Housing segregation in the United States

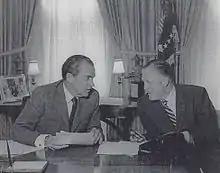
President Nixon and HUD secretary George Romney talk

During his presidential term, Nixon's federal housing policy undermined the Fair Housing Act. His policy acknowledged that federal law requires nondiscriminatory practices in federal housing matters but did not provide presidential support. Nixon declared that government could not force suburban desegregation or economic/racial integration. In doing so, he secured many suburban votes but further exacerbated the issue of housing inequality by not supporting subsidized housing programs to help desegregation.